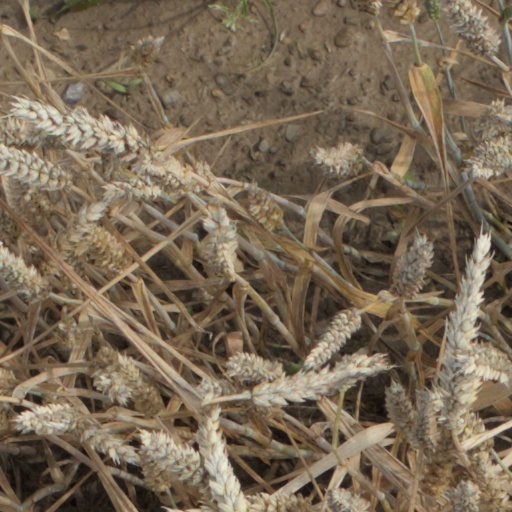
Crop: wheat